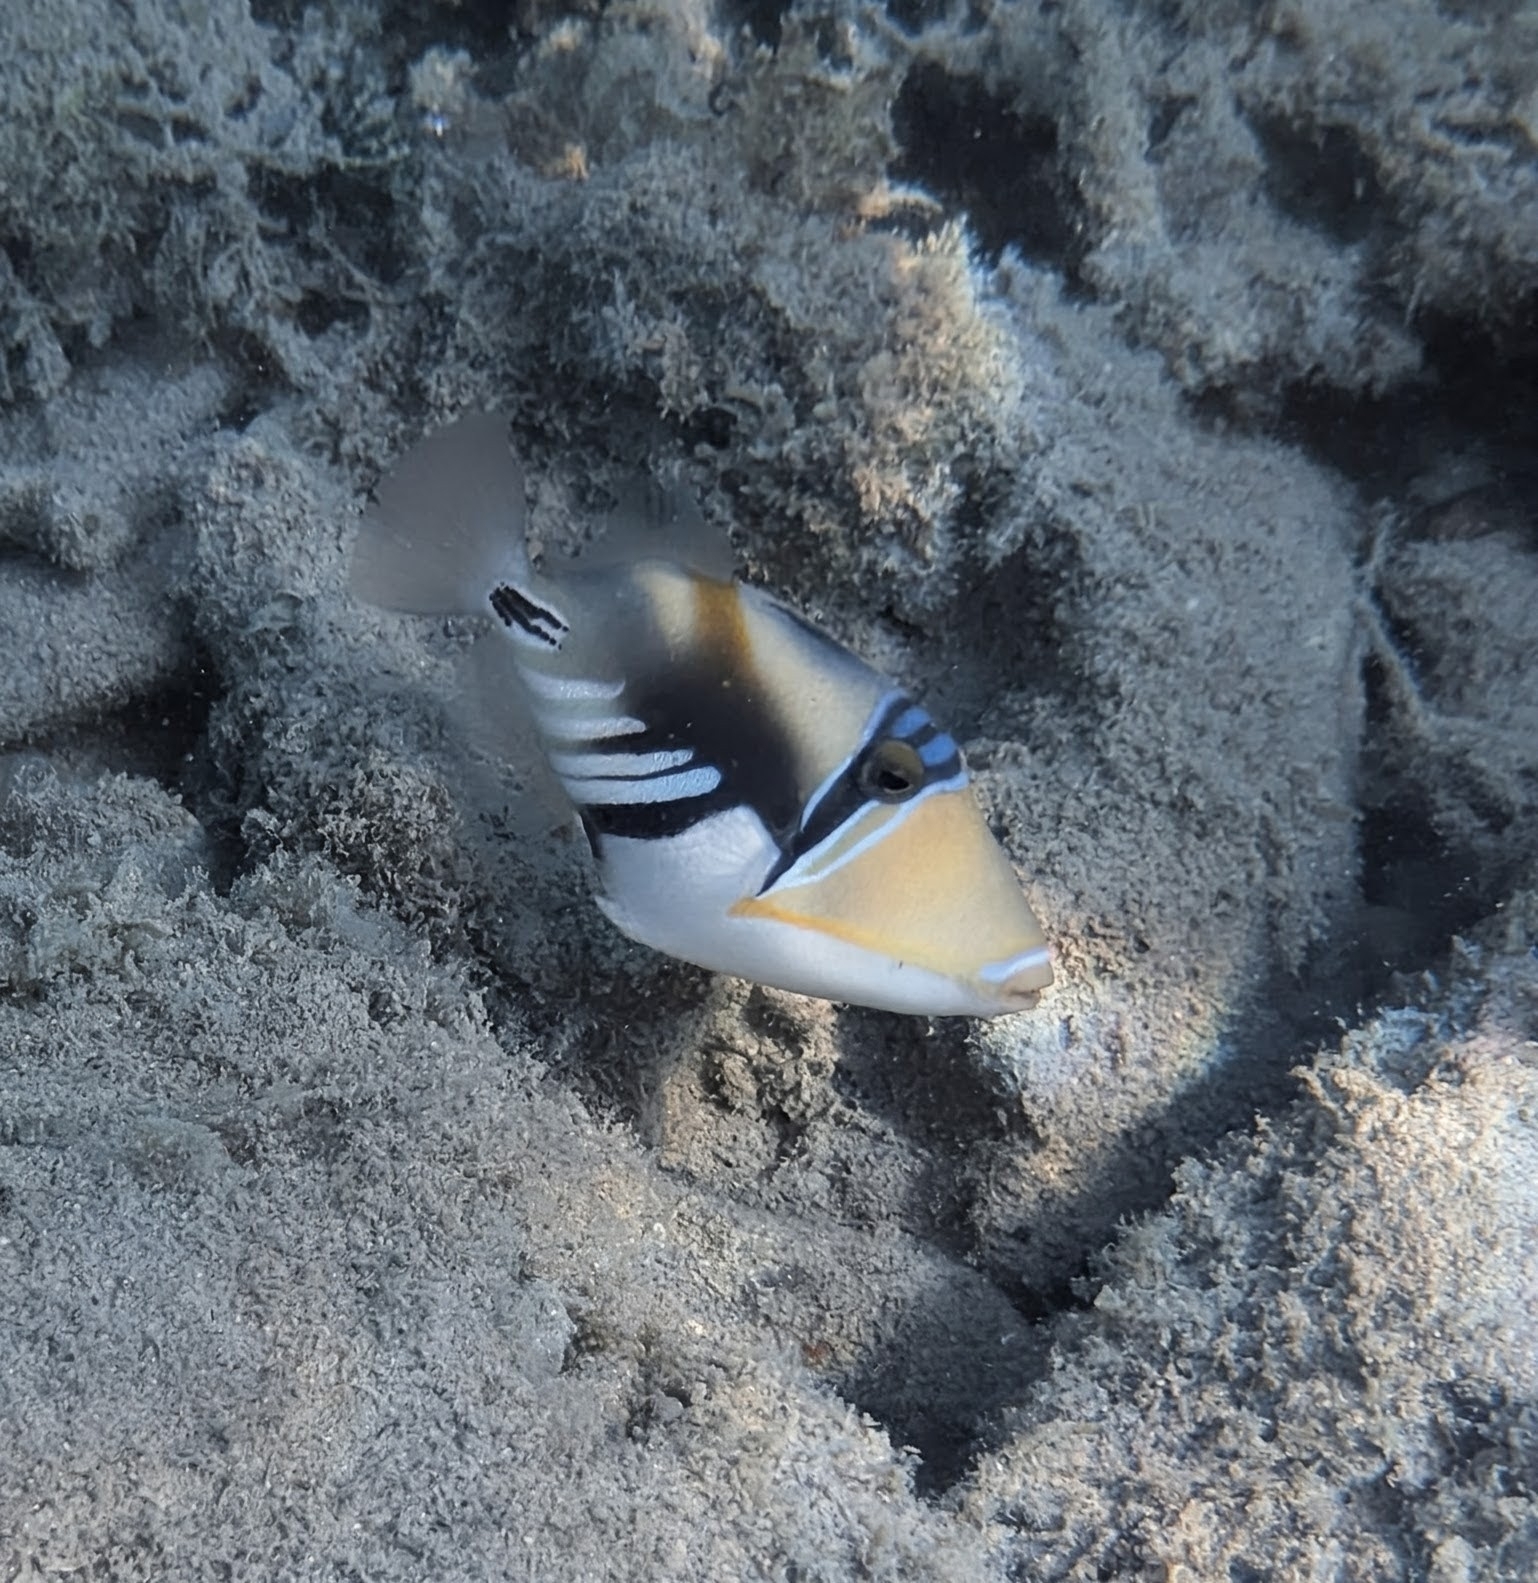
Rhinecanthus aculeatus (Lagoon Triggerfish)